Ascott House

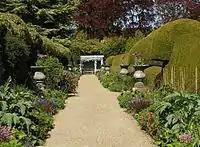
The "Madeira Walk", a path between two mirror herbaceous borders, terminated by George Devey's classical pavilion

On the death of Mrs. Leopold de Rothschild in 1937 the house was inherited by her son Anthony Gustav de Rothschild. He and his wife, the former Yvonne D'Anvers, enlarged the house further, and were responsible for the present interiors, full of notable paintings and (unusually for a Rothschild house) a large collection of 18th-century English furniture.